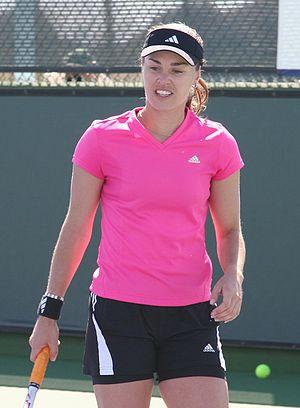
Les personnalités suivantes sont nées ou ont séjourné à Košice :
Martina Hingis est une joueuse de tennis professionnelle suisse, née le 30 septembre 1980 à Košice. Elle détient le record de la plus jeune gagnante d'un titre du Grand Chelem en simple dans l'ère Open, et celui de la plus jeune numéro un mondiale de l'histoire du tennis.
Strictly Come Dancing est une émission de télévision britannique. Dans chaque saison, chaque célébrité est associée à un professionnel de la danse et doit, chaque semaine, s'entrainer pour montrer le résultat devant le jury et le public.
Košice, appelée parfois Cassovie en français sur la base du nom latin Cassovia, est la deuxième ville de Slovaquie par sa population et était la cinquième de l'ancienne Tchécoslovaquie.